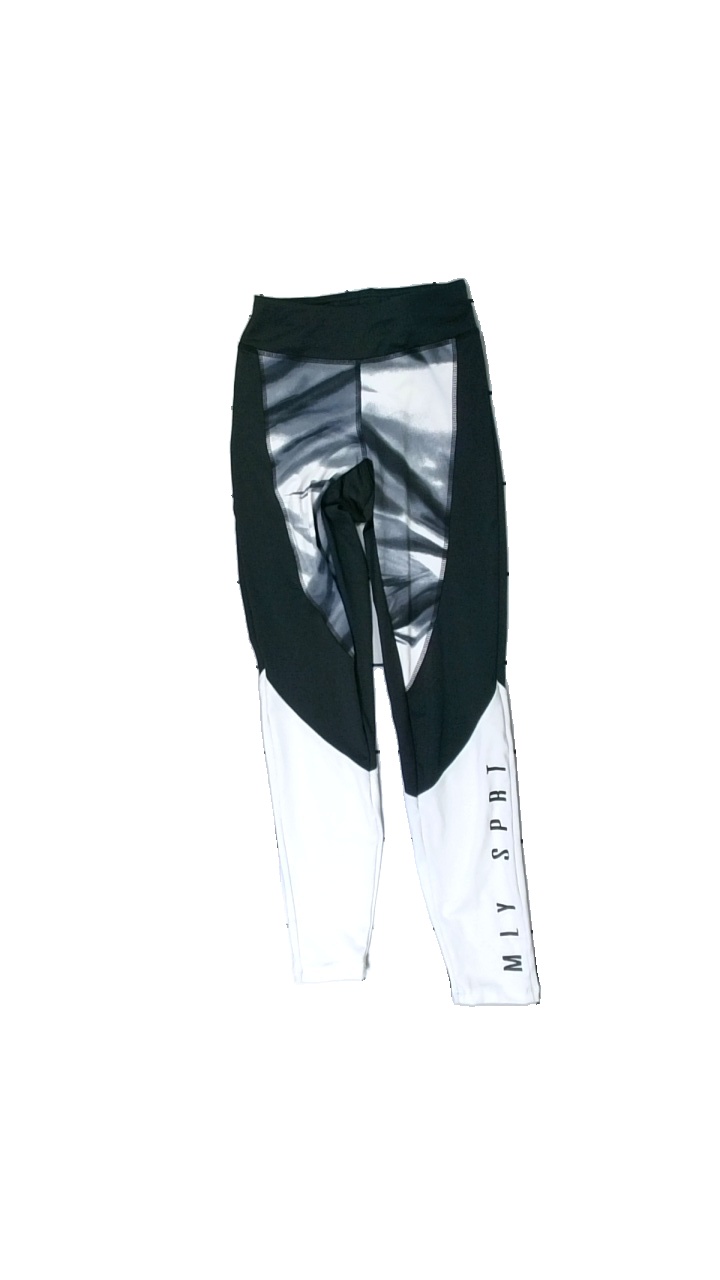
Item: Tights (Ladies)
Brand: Mly Sports
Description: grå träningstights med camouflage mönster. fläck bak på benet
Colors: Grey, White, Black
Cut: Regular
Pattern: Other
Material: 100% polyester
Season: All
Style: Sports
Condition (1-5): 3
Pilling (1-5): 5
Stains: Major
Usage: Export
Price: <50